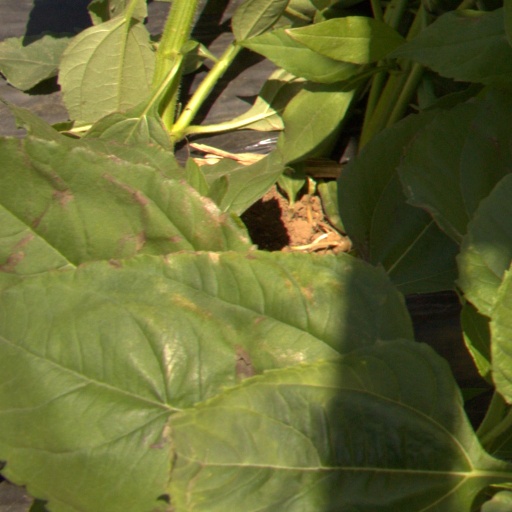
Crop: Jerusalem artichoke